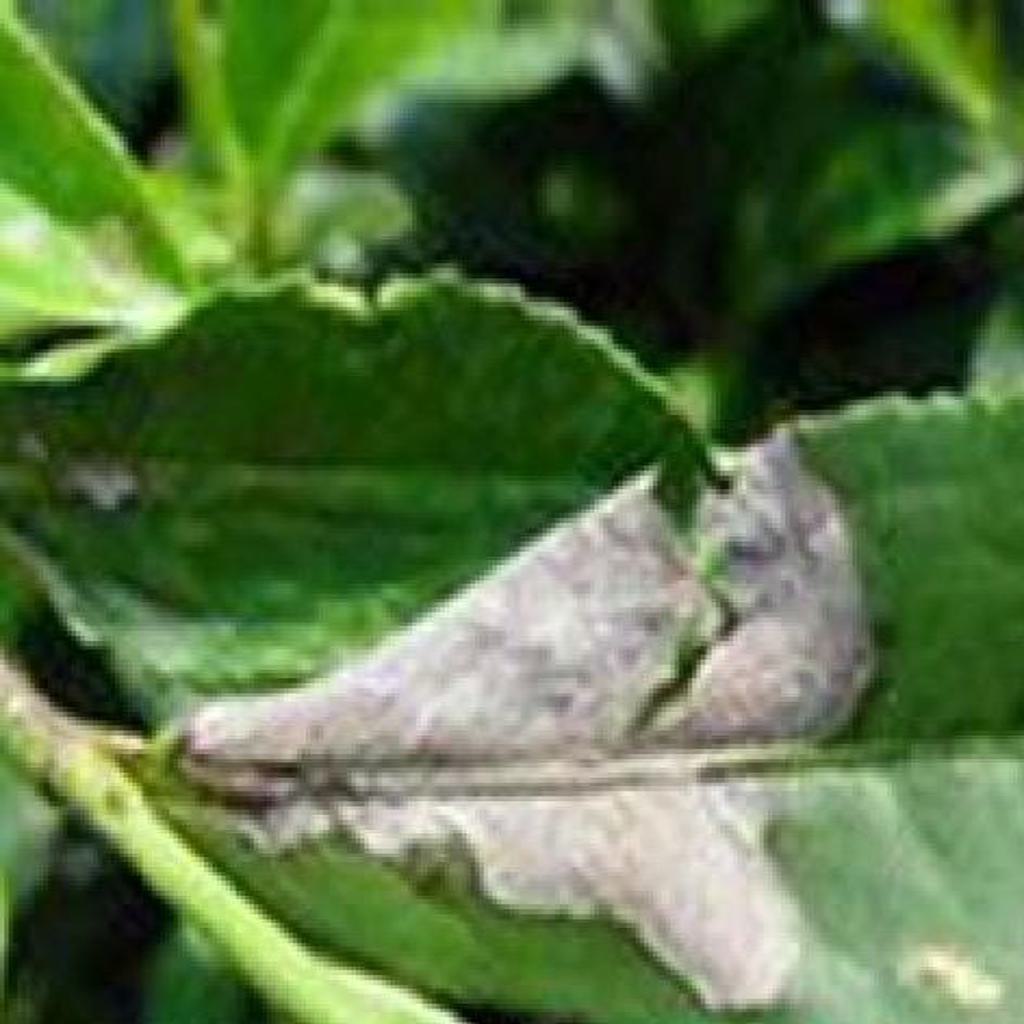
Label: Tea red leaf spot